Castle of Paderne

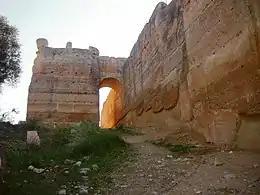
The tower/gate connected by walkway

The rural, isolated castle is located on a high hilltop over a profound valley, covered in Mediterranean vegetation, olive groves, fig and carob trees. Its lies in a zone classified under the Natura 2000 designation, with a pedestrian trail under the "Instituto de Conservação da Natureza" ("Institute for the Conservation of Nature").